Carle Vernet

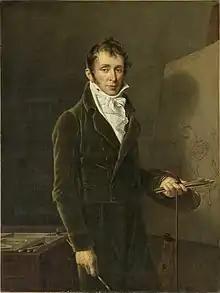
"Portrait of Carle Vernet" by Robert Lefèvre, 1804

Antoine Charles Horace Vernet, better known as Carle Vernet (14 August 175827 November 1836), was a French painter, the youngest child of Claude-Joseph Vernet and the father of Horace Vernet.